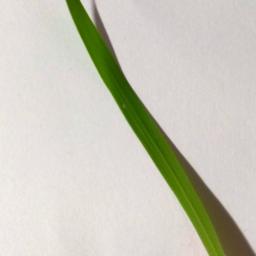
Label: Rice___Healthy